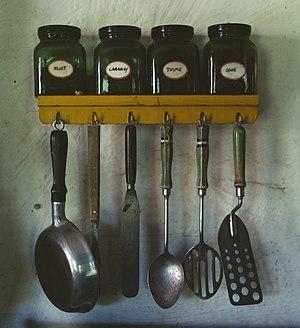
Bocaux de menthe, de carvi, de thym et de sauge sur une étagère sous laquelle sont accrochées une poêle, une fourchette à découper, une spatule de glaçage, une cuillère à pot, une cuillère perforée et une écumoire.